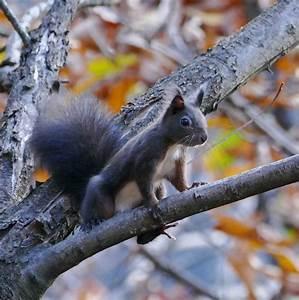
squirrel